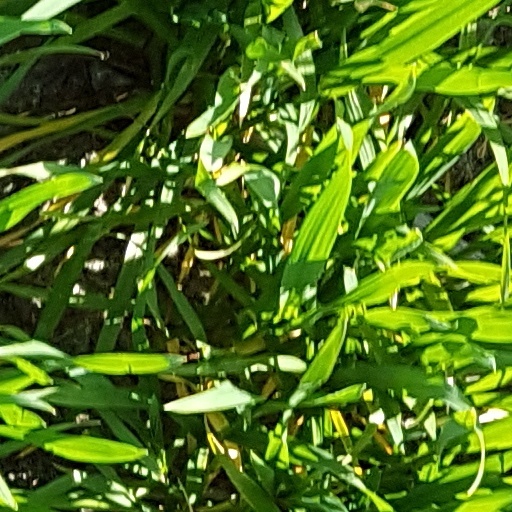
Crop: wheat